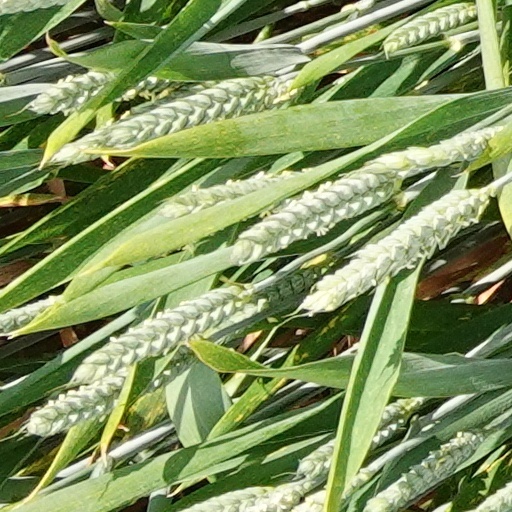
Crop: wheat